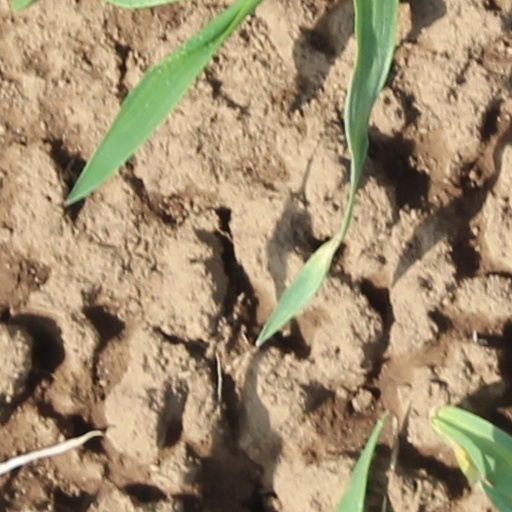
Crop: wheat